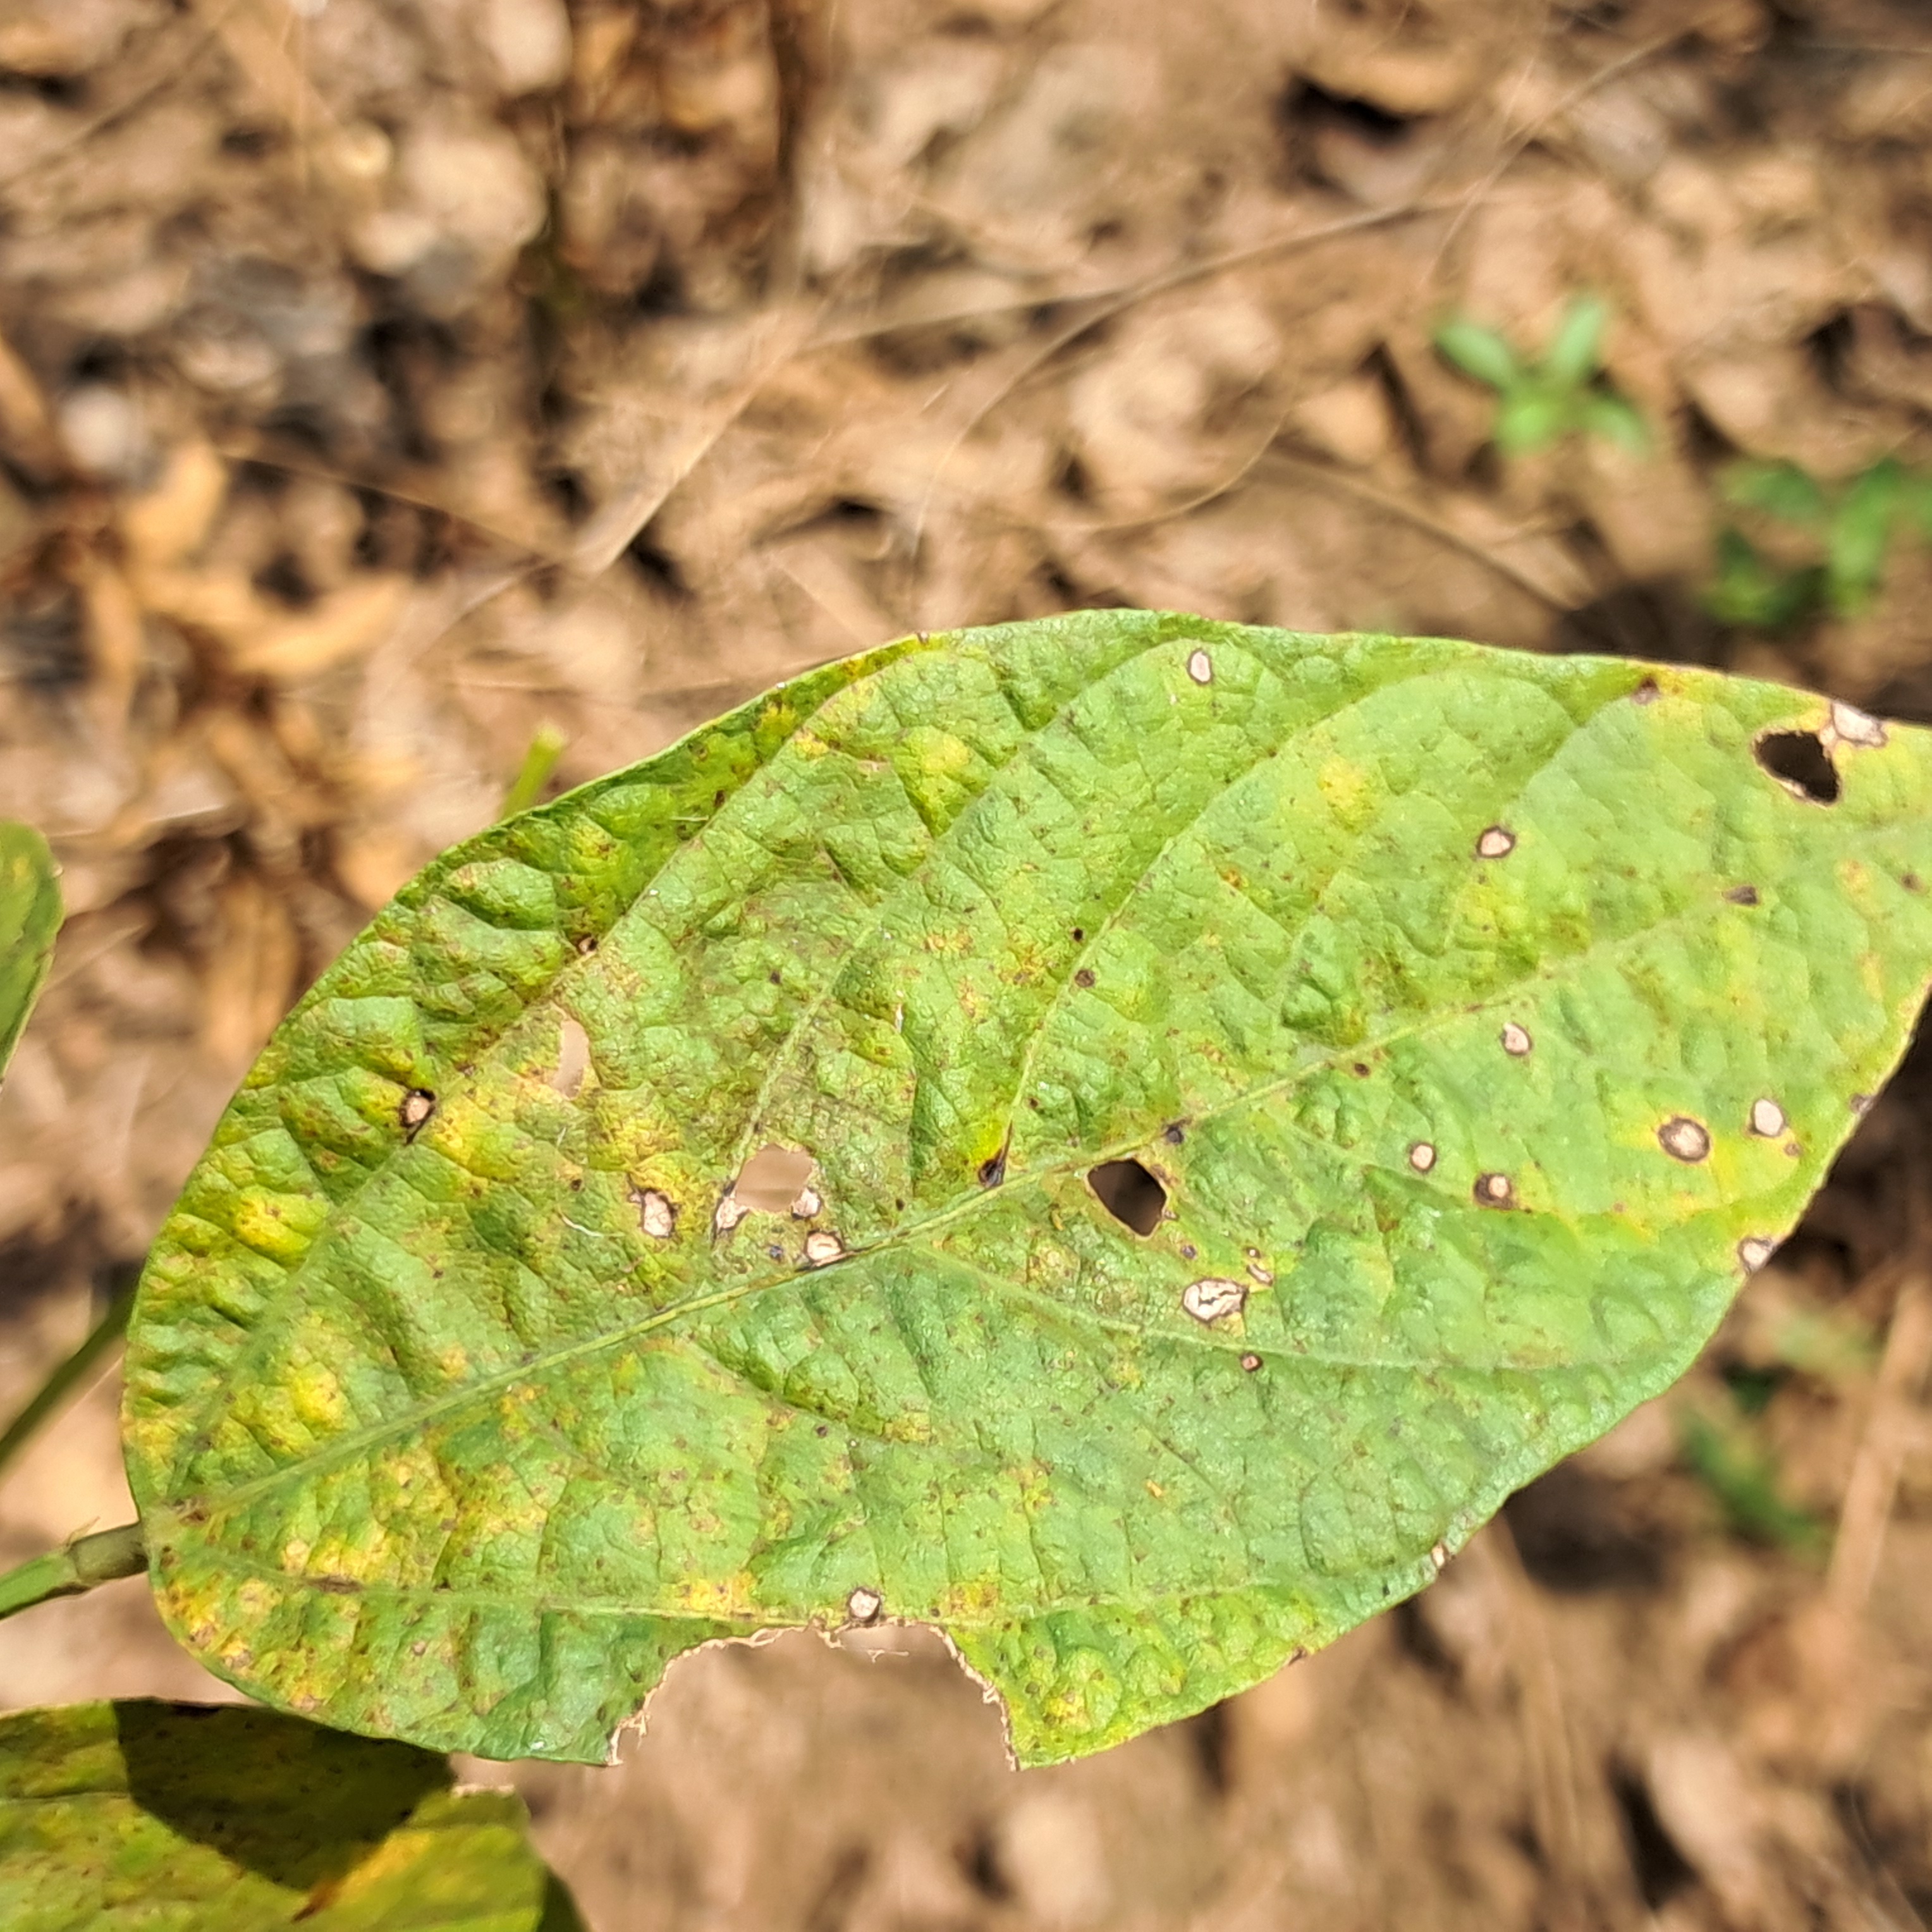
Label: Spectoria_Brown_Spot